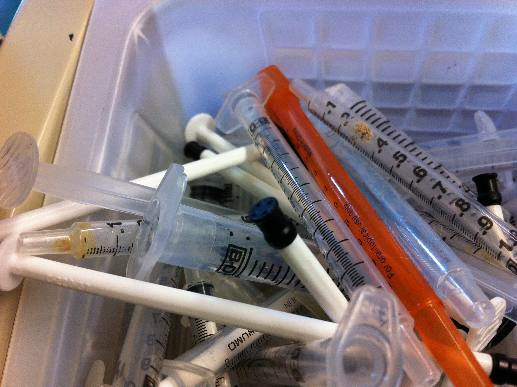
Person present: No